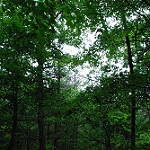
Label: forest